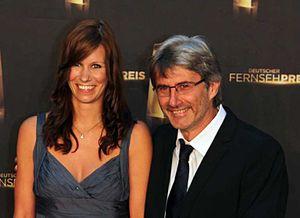
Alerte Cobra est une série d'action allemande créée par Claude Cueni en 1996, et diffusée depuis le 12 mars 1996 sur la chaîne RTL.
Hermann Joha, né le 17 février 1960 à Lohr am Main, est un cascadeur, réalisateur et producteur de télévision allemand. Sa maison de production Action Concept est notamment à l'origine des séries télévisées Le Clown, Anges de choc et surtout Alerte Cobra, qui dure depuis 1996.